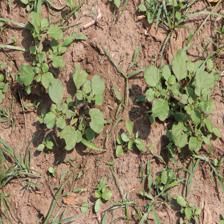
Label: BroadLeafWeed